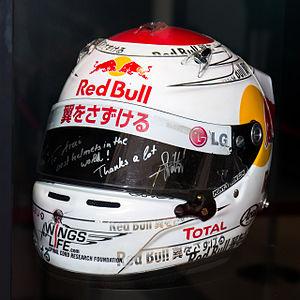
Le Grand Prix automobile du Japon 2010, disputé sur le Circuit de Suzuka le 10 octobre 2010, est la vingt-sixième édition du Grand Prix, la 836ᵉ course du championnat du monde de Formule 1 courue depuis 1950 et la seizième manche du championnat 2010.